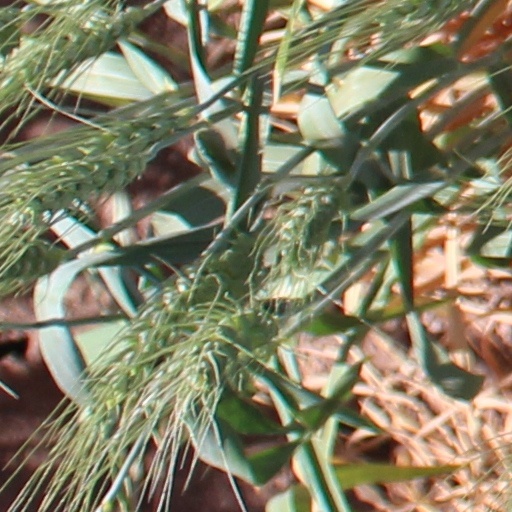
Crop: wheat